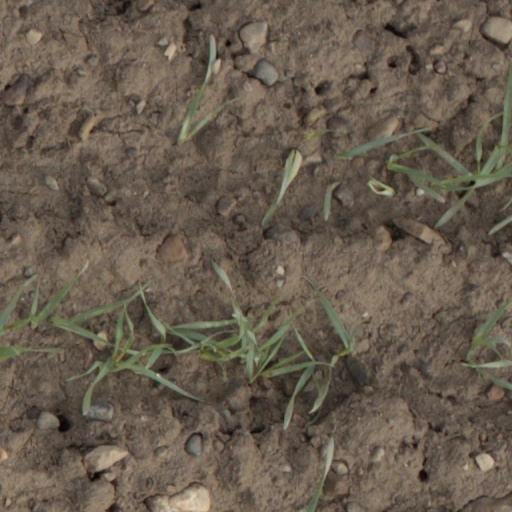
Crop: wheat